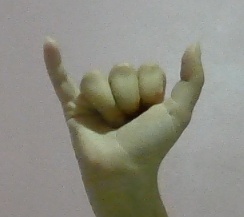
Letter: ya